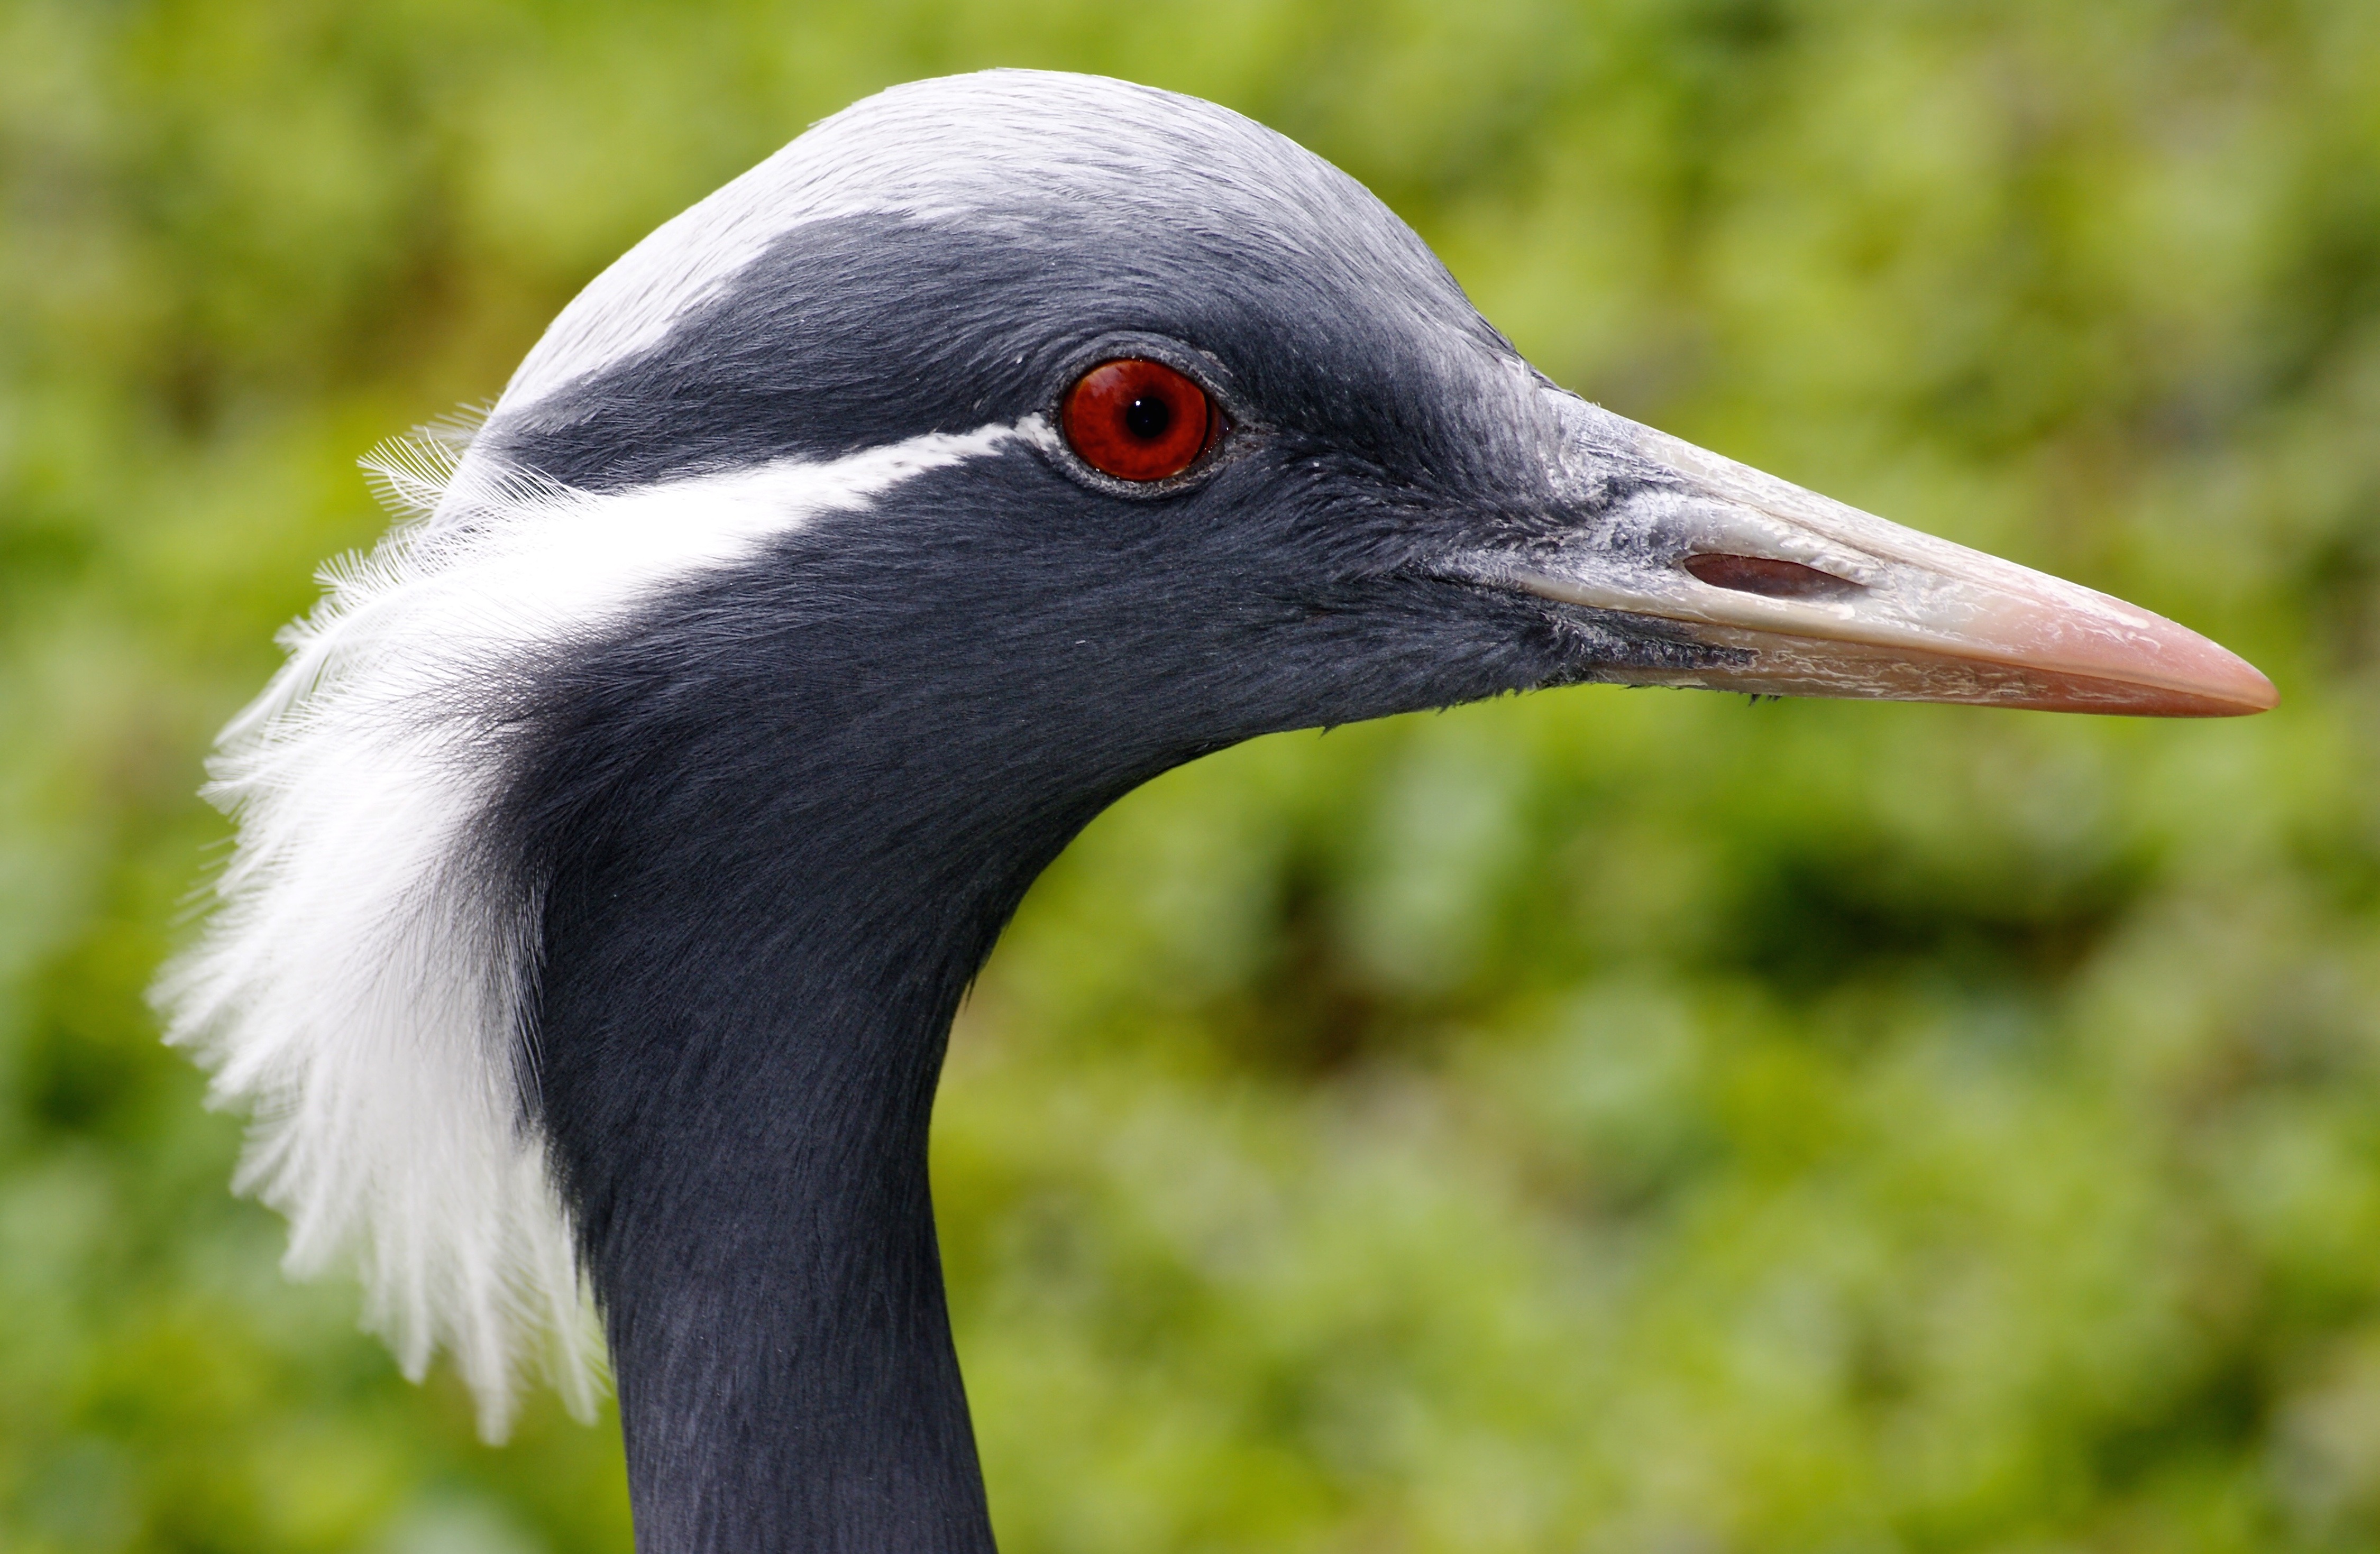
nature, grass, bird, animal, wildlife, green, beak, fauna, plumage, close up, birds, vertebrate, creature, crane, animal world, wildlife photography, spring dress, tiergarten, pride, flightless bird, headdress, crane like bird